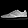
Label: Sneaker